Faith Bandler

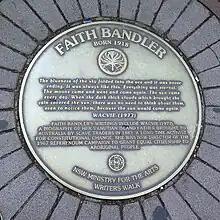
Faith Bandler memorial plaque in Sydney Writers Walk at Circular Quay

In 1974, Bandler started working on four books, two histories of the 1967 referendum, an account of her brother's life in New South Wales, and a novel about her father's experience of blackbirding in Queensland. Beginning in 1974, she also started campaigning for the rights of South Sea Islander Australians. According to Bandler's biographer, feminist writer and historian Marilyn Lake, this campaign was more challenging than the FCAATSI campaign for the 1967 referendum, since Bandler was fighting on two fronts. Not only was she battling historians who insisted that the blackbirded South Sea Islanders were actually voluntary indentured servants, but she was also to some extent ostracised by indigenous Australians in the Australian civil rights movement, due to the increasing influence of separatist Black Power ideology.